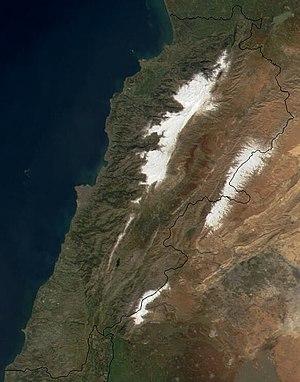
Le Liban est un pays du Moyen-Orient de 10 452 km² de superficie. Il a deux frontières terrestres, avec Israël au sud, la Syrie à l'est et au nord. À l'ouest, il est bordé par la mer Méditerranée.
L'Anti-Liban est une chaîne de montagnes du Proche-Orient culminant à 2 814 mètres d'altitude. Parallèle à la chaîne du mont Liban, elle en est séparée par la vallée de la Bekaa. Sa ligne de crête correspond à peu près à la frontière libano-syrienne.